Zafer Kalaycıoğlu

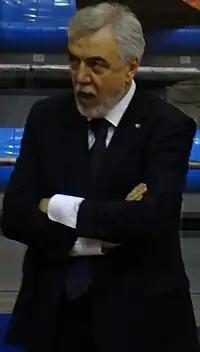

Zafer Kalaycıoğlu (born 1 March 1965 Kayseri, Turkey) is a Turkish professional basketball coach. He is currently coaching the Turkish pro side Botaş SK.